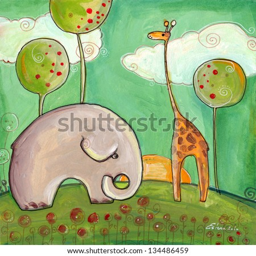
the elephant with the giraffe are sitting in the garden at sunset